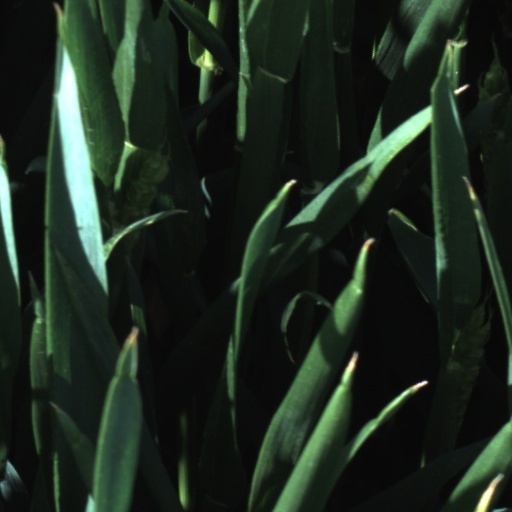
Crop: wheat